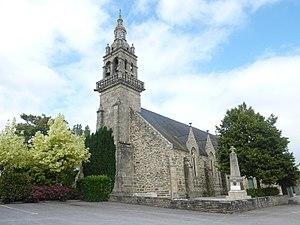
Landeleau
La liste des églises du Finistère recense de la manière la plus complète possible les églises, cathédrales et basiliques situées dans le département français du Finistère.
Landeleau [lɑ̃dlo] est une commune du département du Finistère, dans la région Bretagne, en France.